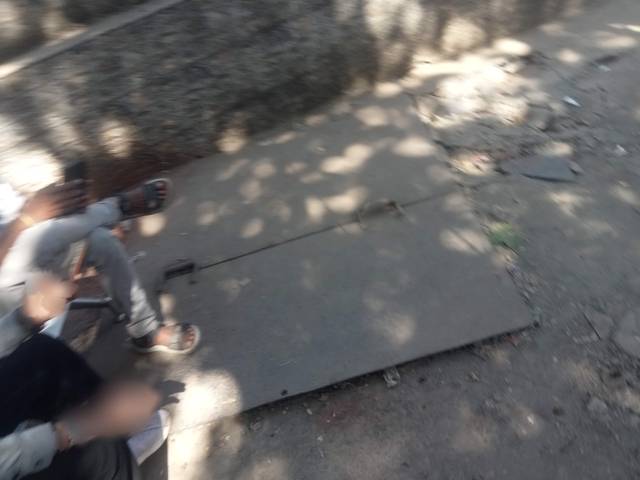
Region: India
Coordinates: 19.098, 72.906